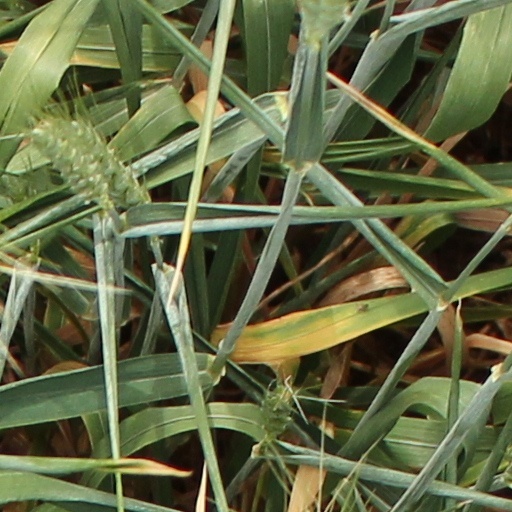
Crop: wheat